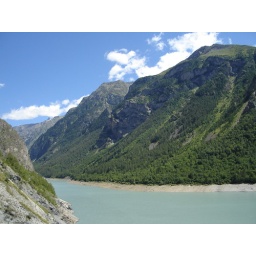
that lake was a much more impressive light green color in person